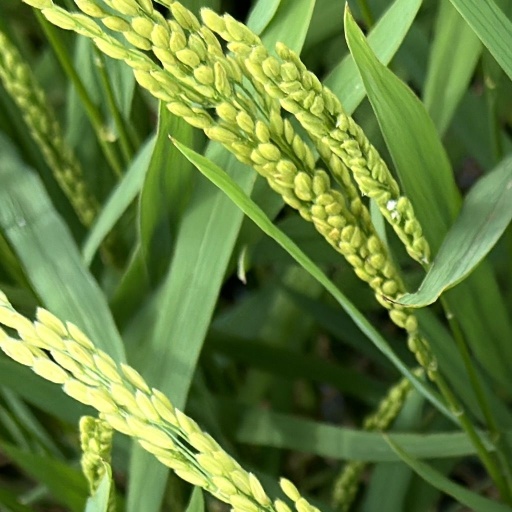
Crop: rice